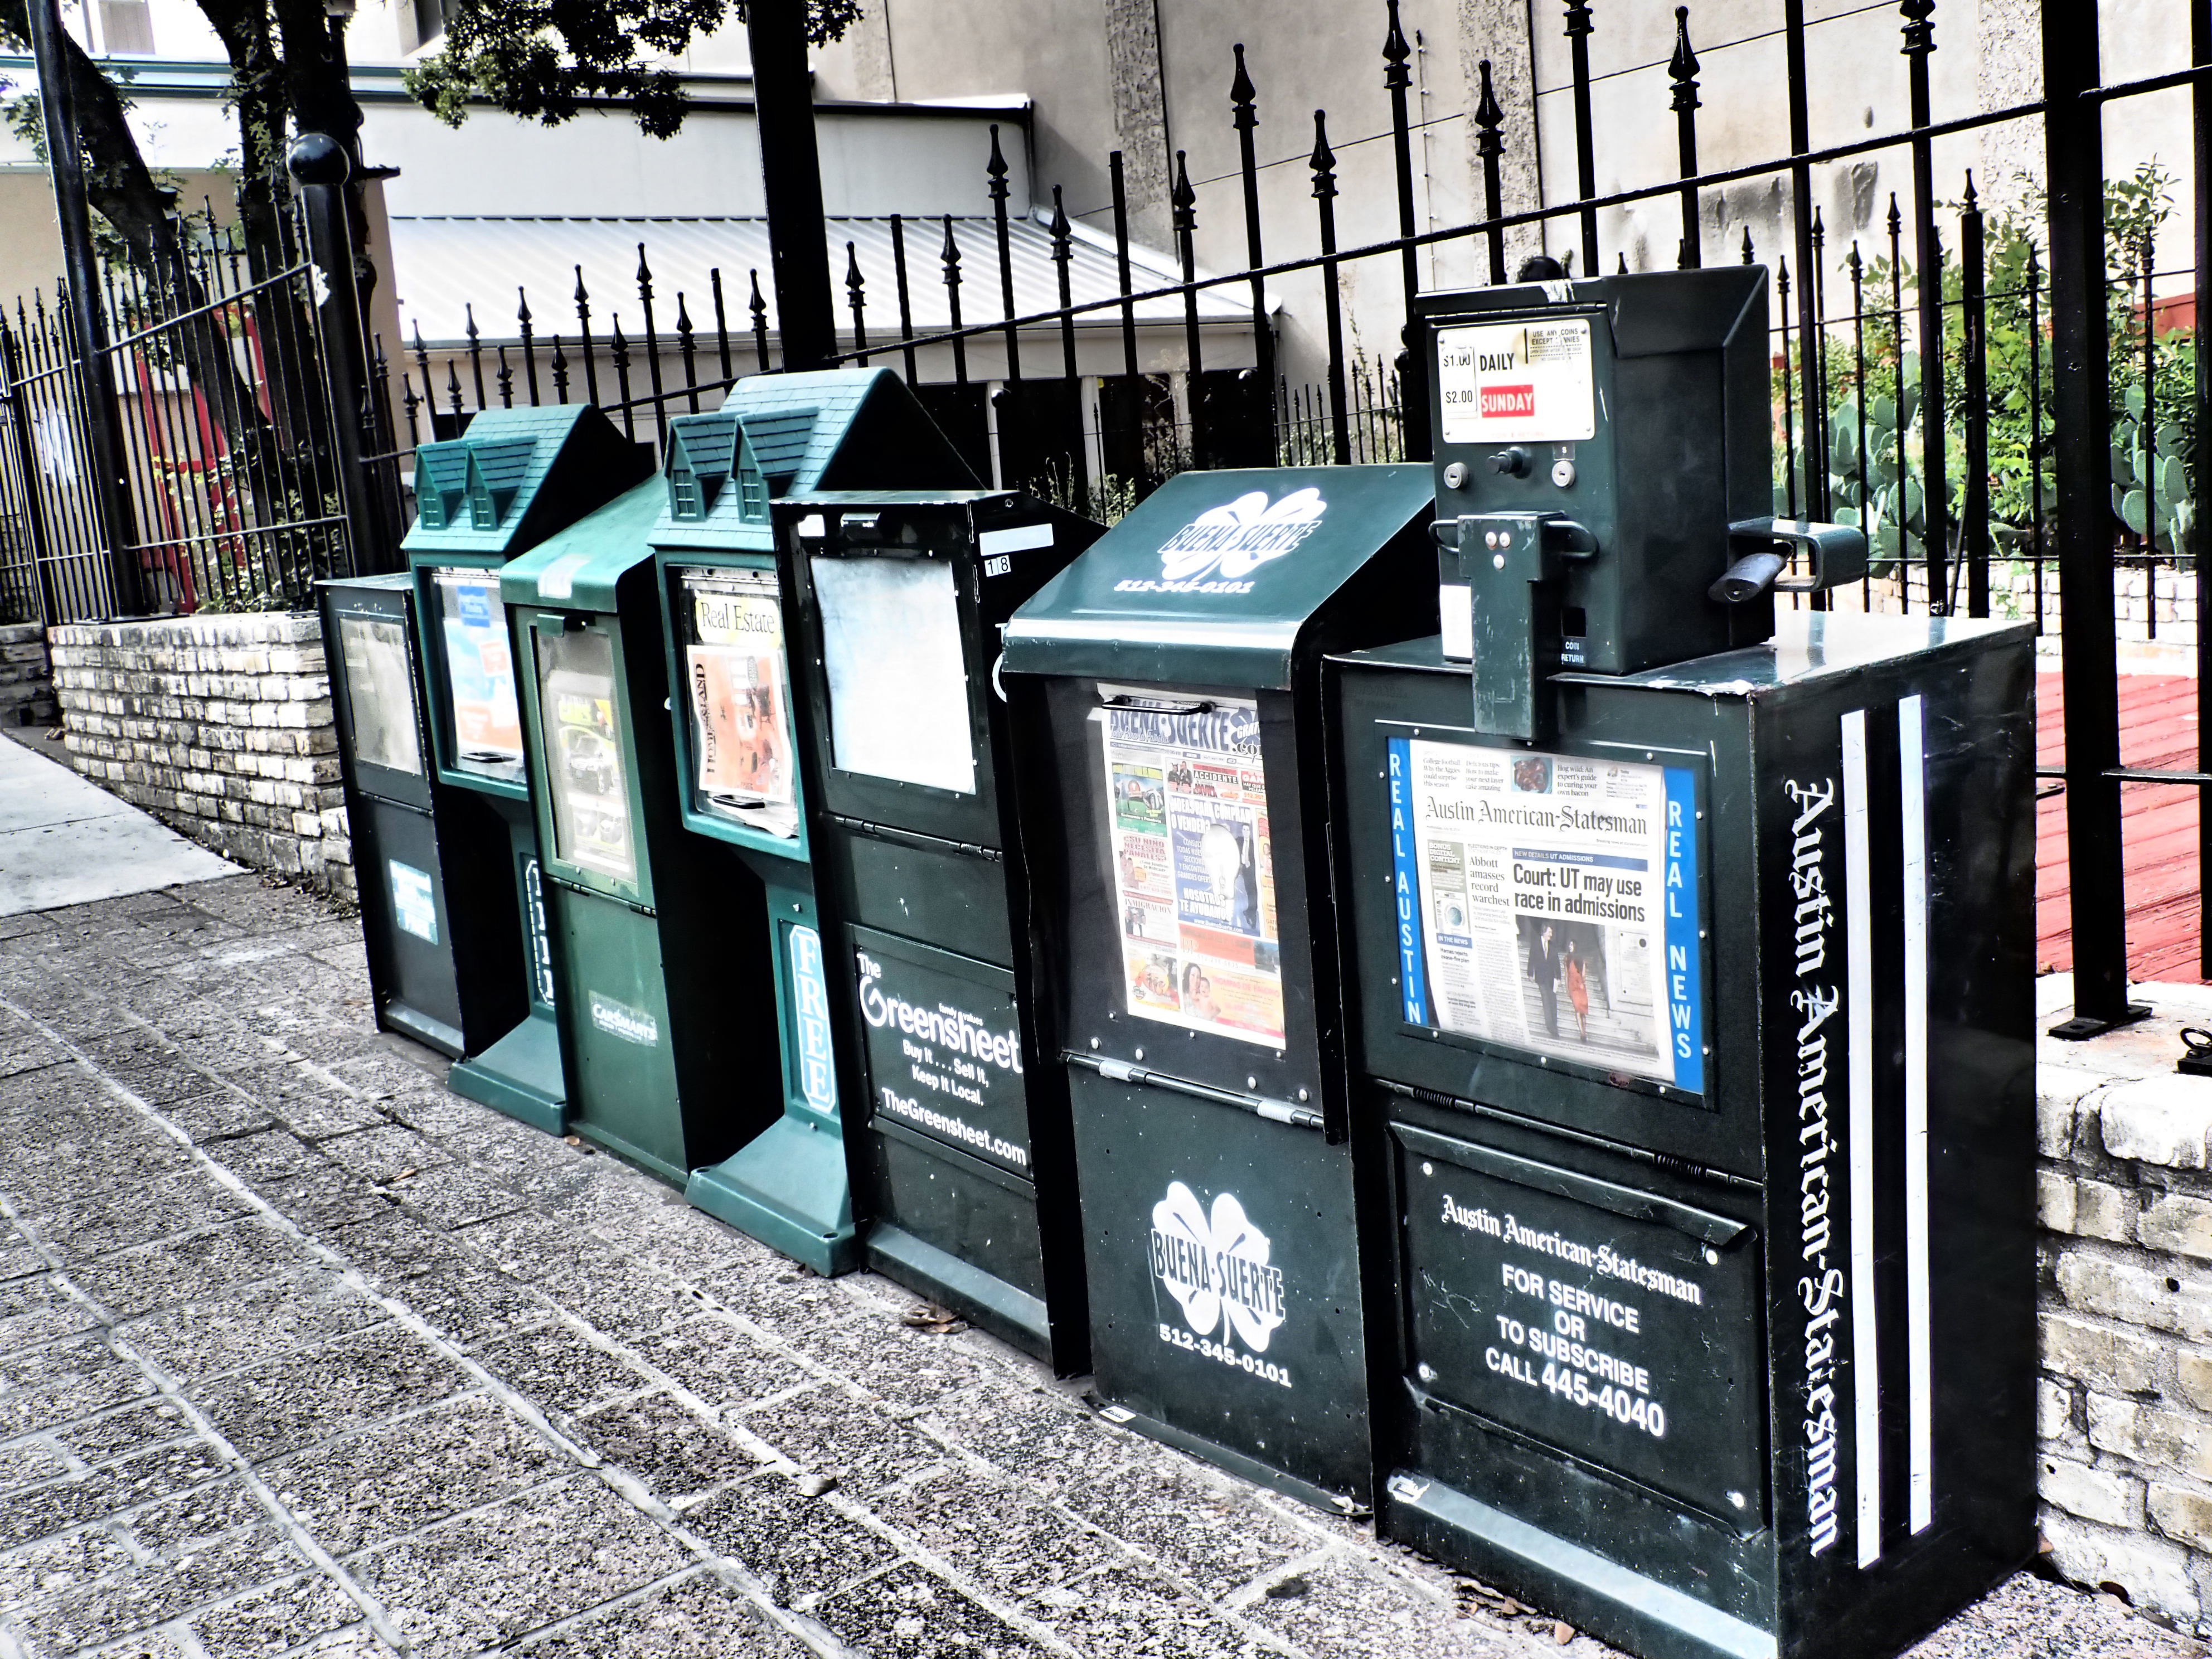
advertising, transport, newspaper, vehicle, paper, public transport, press, media, information, news, daily, tabloid, article, publication, personal computer hardware